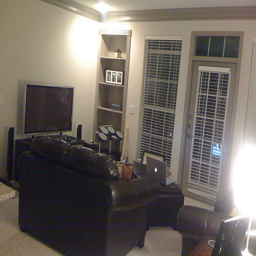
Living room with black leather couch and wide screen TV.
An empty living room with a rock band drum in the corner
A living room with a black sofa, a black chair, and a flat screen TV.
a leather sofa facing a door and a window
A living room has a dark leather sofa and an open laptop.